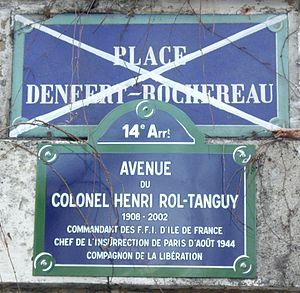
L'avenue du Colonel-Henri-Rol-Tanguy est une voie située dans les quartiers du Montparnasse et du Petit-Montrouge du 14ᵉ arrondissement de Paris.
Henri Tanguy, officiellement Rol-Tanguy depuis 1970, dit « Colonel Rol-Tanguy », né le 12 juin 1908 à Morlaix et mort le 8 septembre 2002 à Paris, est un militant communiste français, membre dirigeant de la Résistance pendant la Seconde Guerre mondiale. Il est principalement connu pour avoir mené la libération de Paris de l'intérieur avant l'arrivée de la 2e division blindée du général Leclerc.
La barrière d’Enfer est une ancienne barrière d'octroi de l'enceinte des Fermiers généraux installée sur l'emplacement de l'actuelle place Denfert-Rochereau à Paris, en France.